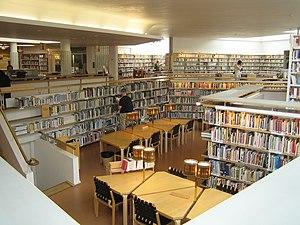
La bibliothèque municipale de Rovaniemi est un bâtiment situé à Rovaniemi en Finlande.